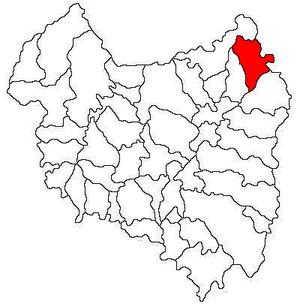
Lemnia est une commune roumaine du județ de Covasna dans le Pays sicule en Transylvanie. Elle est composée d'un seul village, Lemnia.